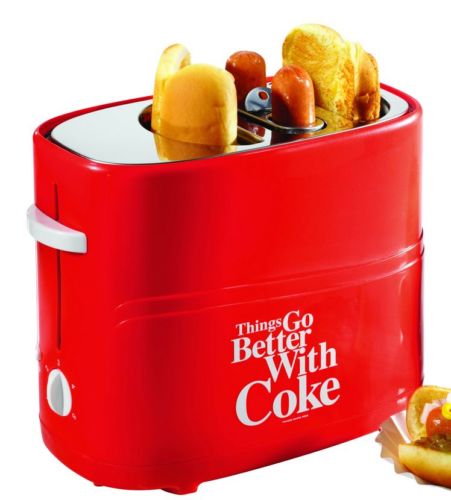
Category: toaster